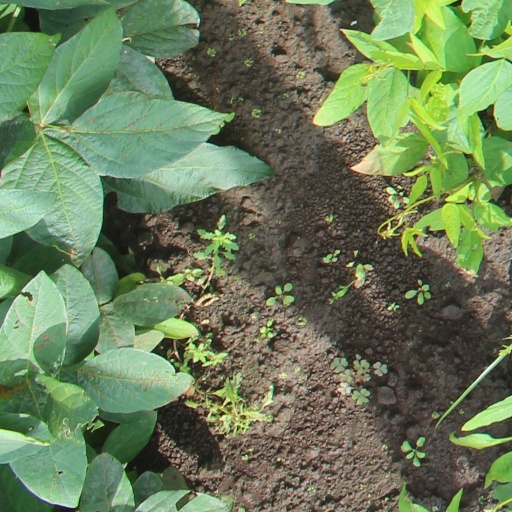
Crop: soybean